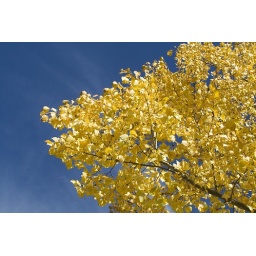
Tree against blue sky